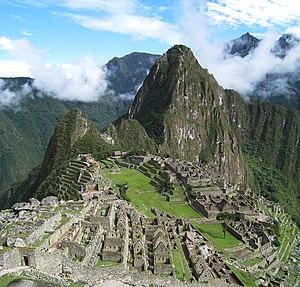
Les civilisations andines se sont développées depuis les hautes terres de la Colombie jusqu'au désert d'Atacama.
La culture du Pérou, pays d'Amérique du Sud façade pacifique, désigne d'abord les pratiques culturelles observables de ses habitants.
Ce qui suit est la liste des Historic Civil Engineering Landmarks, c'est-à-dire la liste des monuments historiques de génie civil, établie aux États-Unis par l' American Society of Civil Engineers depuis qu'elle a commencé le programme en 1964. Cette désignation est accordée à des projets, des structures et des sites situés aux États-Unis et dans le reste du monde. À compter de 2013, il y a plus de 260 éléments dans cette liste.
Les Mystérieuses Cités d’or est une série télévisée d’animation franco-nippo-luxembourgeoise en 39 épisodes de 28 minutes, diffusée initialement sur la chaîne NHK au Japon à partir du 29 juin 1982.